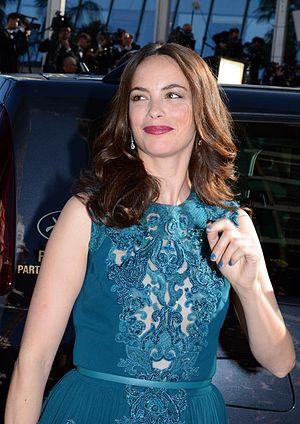
Bérénice Bejo au festival de Cannes
Bérénice Bejo, née le 7 juillet 1976 à Buenos Aires, est une actrice franco-argentine.